Tanki X

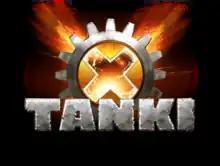

Tanki X was an arcade vehicular combat massively multiplayer online video game. It was created on the Unity engine by , an independent Russia-based game development company.